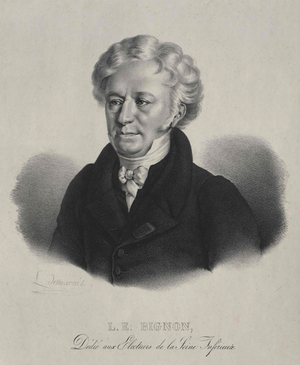
Le ministère nommé par la commission municipale de Paris a été en fonctions pendant une journée, du 31 juillet au 1ᵉʳ août 1830. Il comprenait 7 membres.
Le premier ministère du règne de Louis-Philippe Iᵉʳ est constitué le 11 août 1830. Il comprend 11 membres et ne comporte pas de président du conseil en titre.
Le baron Louis Pierre Édouard Bignon, né à La Mailleraye-sur-Seine le 3 janvier 1771 et mort à Paris le 6 janvier 1841, est un diplomate, homme politique et historien français.